New Testament Church (Hong Kong)

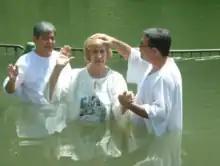
Water baptism

According to the Bible, "He who believes and is baptised will be saved." Water baptism is the first step towards the witness of water. It is a sign of entrance into the church and a practical step to salvation. The full immersion in water represents the individual's life, death, burial, and resurrection. NTC believes that people will obey the Lord's truth and command to the end after the witness of water.